Victoria Kent

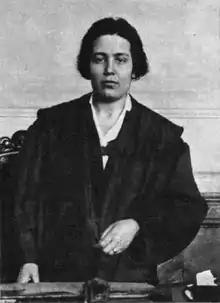
Victoria Kent

Victoria Kent Siano (March 6, 1897 – September 25, 1987) was a Spanish lawyer and republican politician.